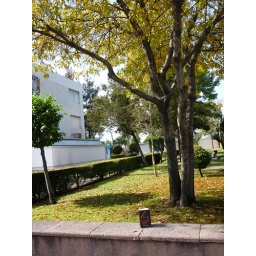
the book and the tree in autum